Ishikari, Hokkaido

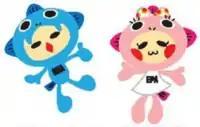
Saketaro and Sakeko, the city's mascots

Ishikari's mascots are and . They are kappas who dressed up as salmons and loved Ishikari pot (a hotpot). They loved events that occurred in the city and all around the world (not just Japan).